List of non-marine molluscs of Australia

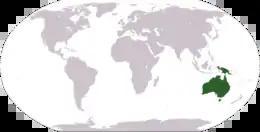
Location of Australia

This is a very incomplete list of the non-marine molluscs of the country of Australia. They are part of the invertebrate fauna of Australia.